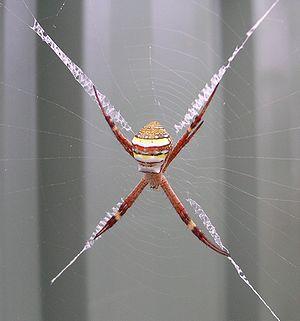
Argiope aetherea est une espèce d'araignées aranéomorphes de la famille des Araneidae.
Argiope est un genre d'araignées aranéomorphes de la famille des Araneidae.